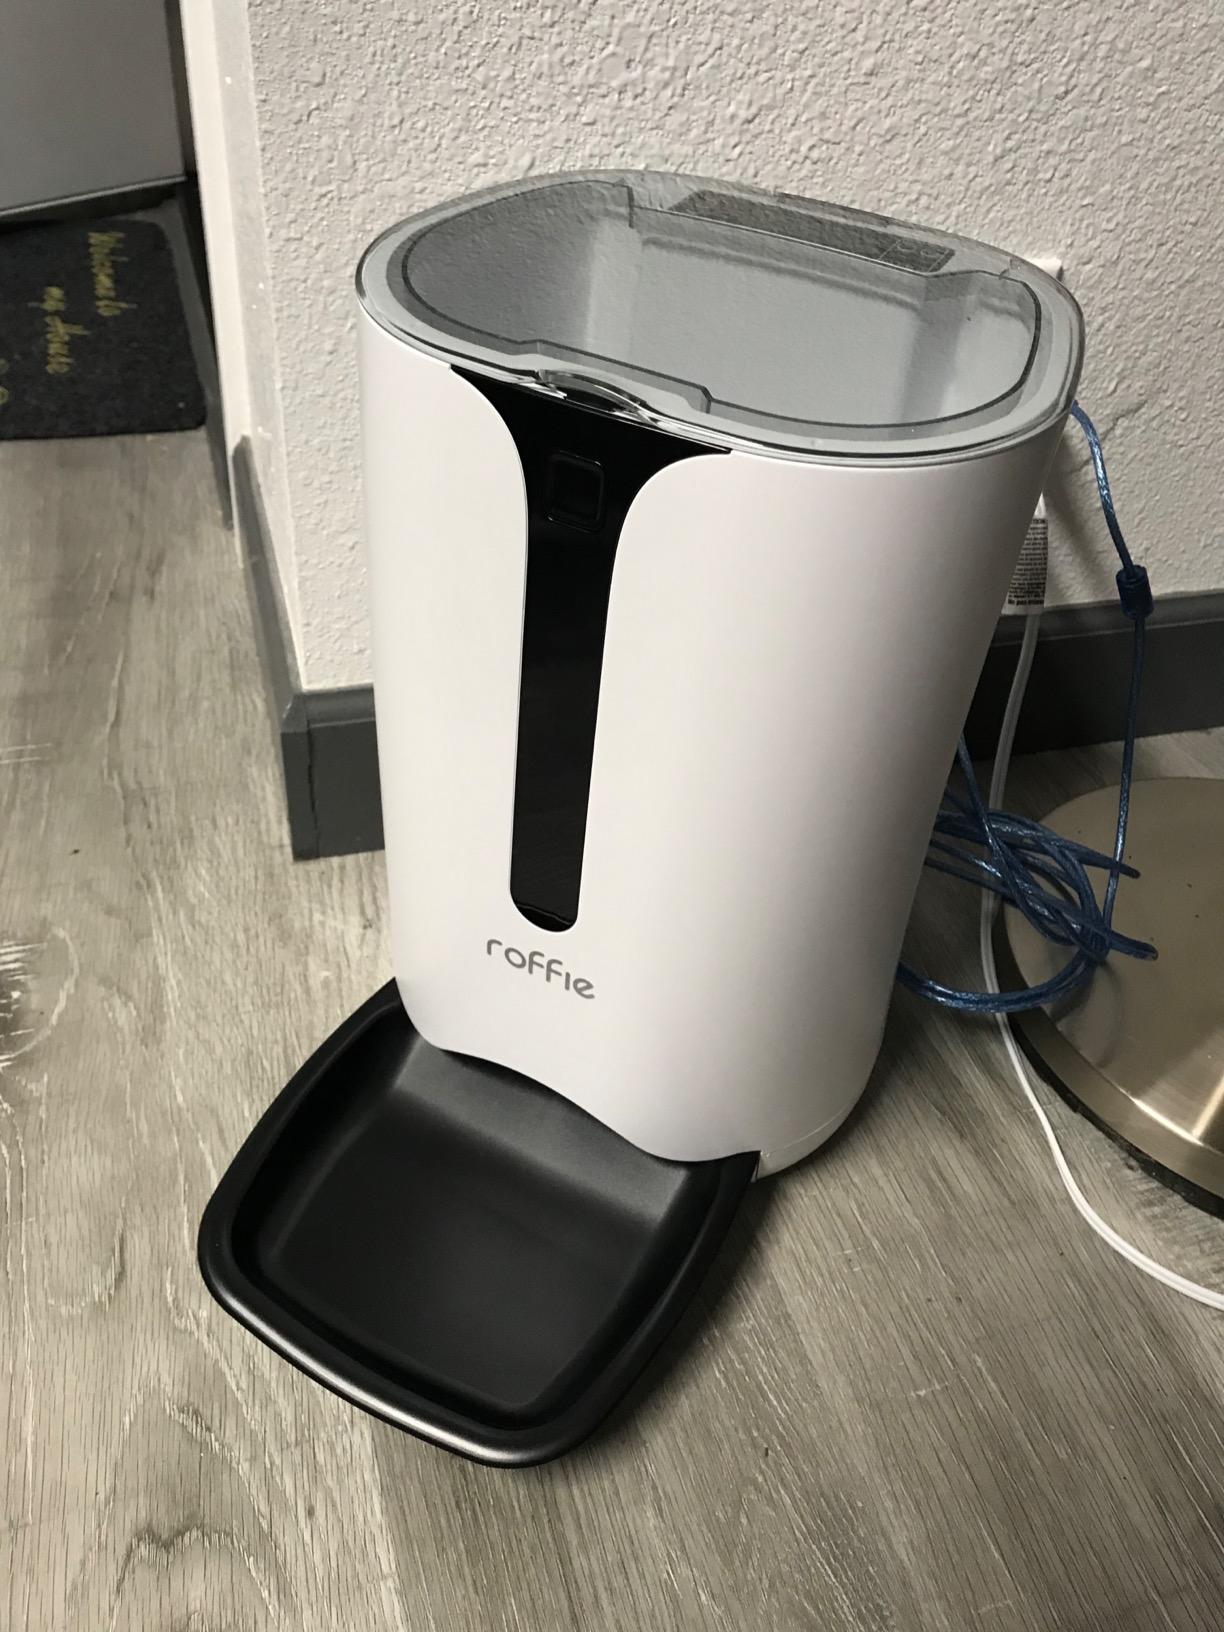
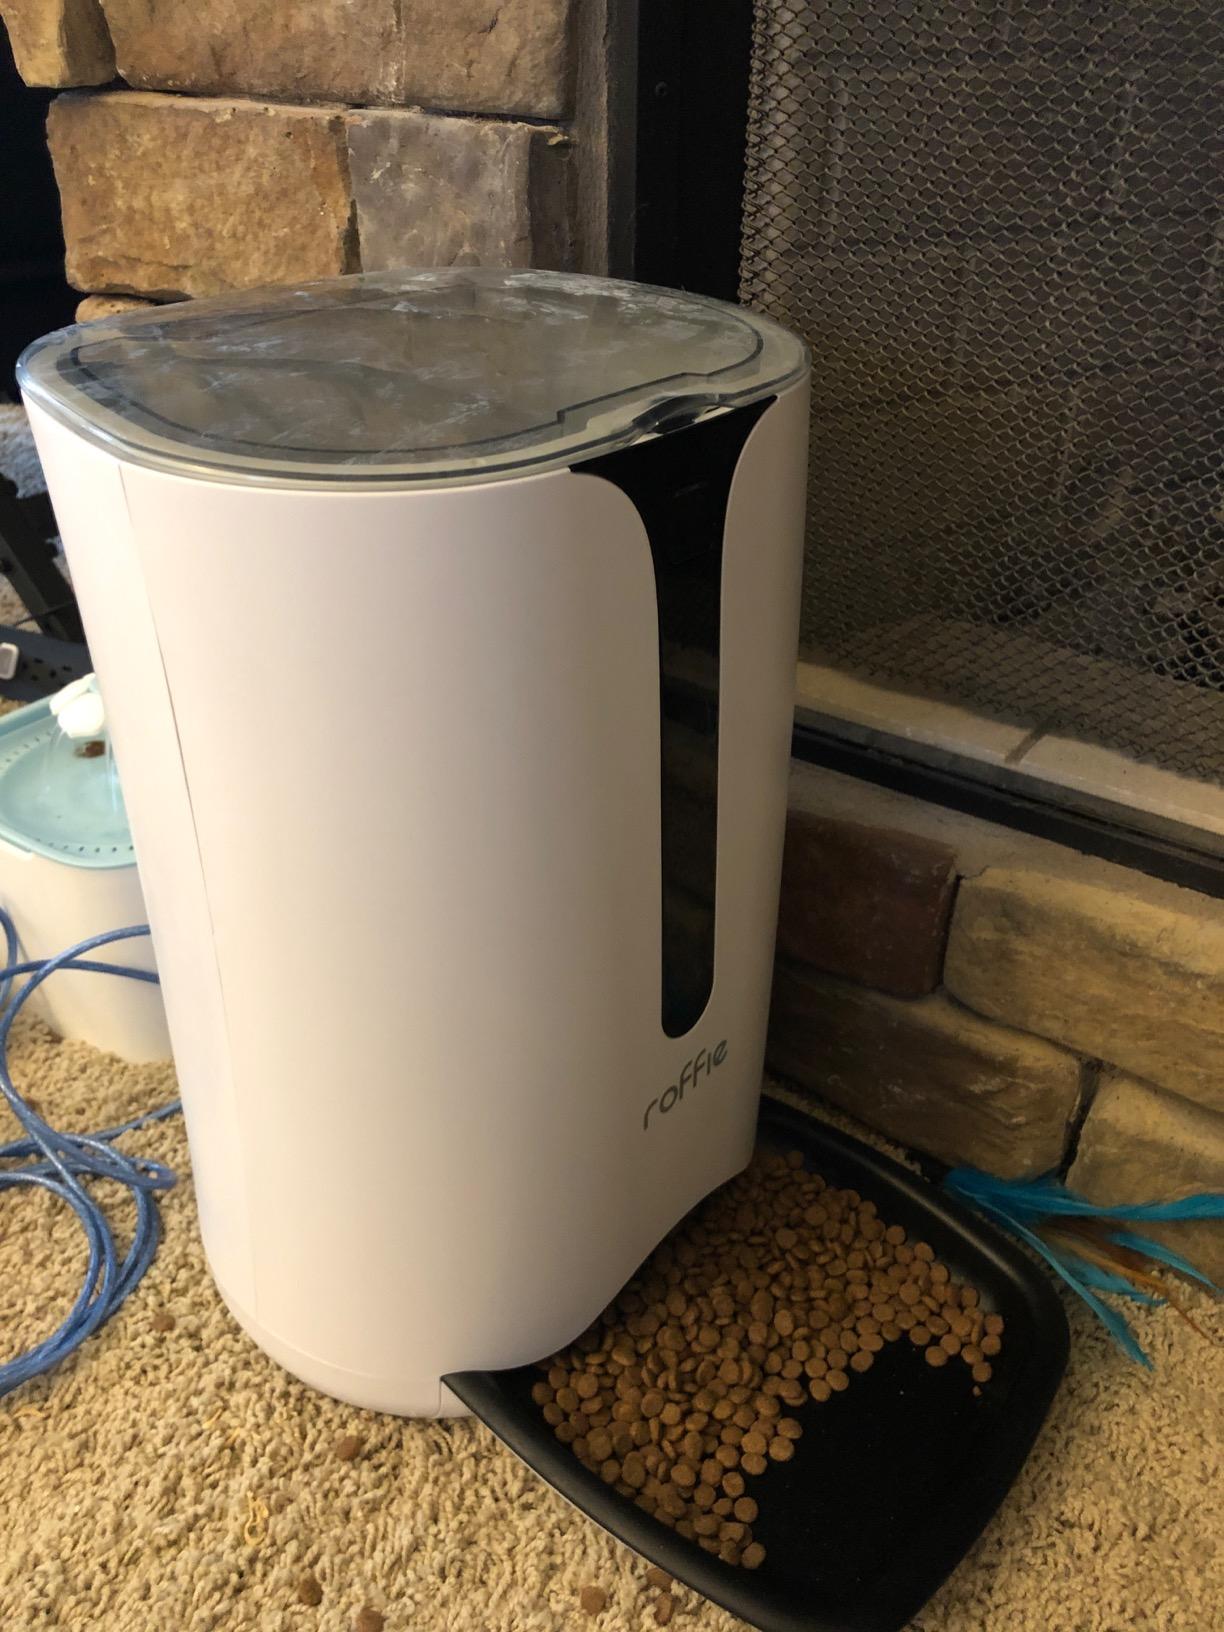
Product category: items_feeder
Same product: yes